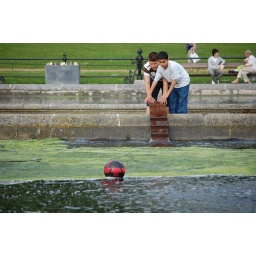
The boys had lost their ball in a pond in Kensington Gardens, London